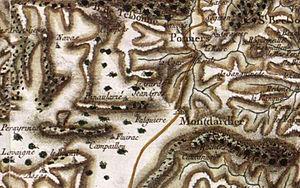
Montdardier est une commune française, située dans le département du Gard en région Occitanie.